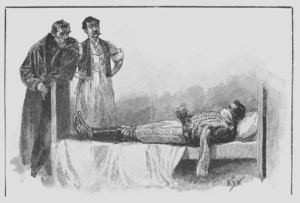
Comment le brigadier entra en campagne contre le maréchal Millefleurs, est une nouvelle d'Arthur Conan Doyle mettant en scène le Brigadier Gérard. Elle est parue pour la première fois dans la revue britannique Strand Magazine en août 1895, avant d'être reprise dans le recueil Les Exploits du Brigadier Gérard.